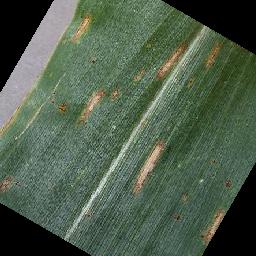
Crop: corn
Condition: (maize)_cercospora_spot_gray_spot